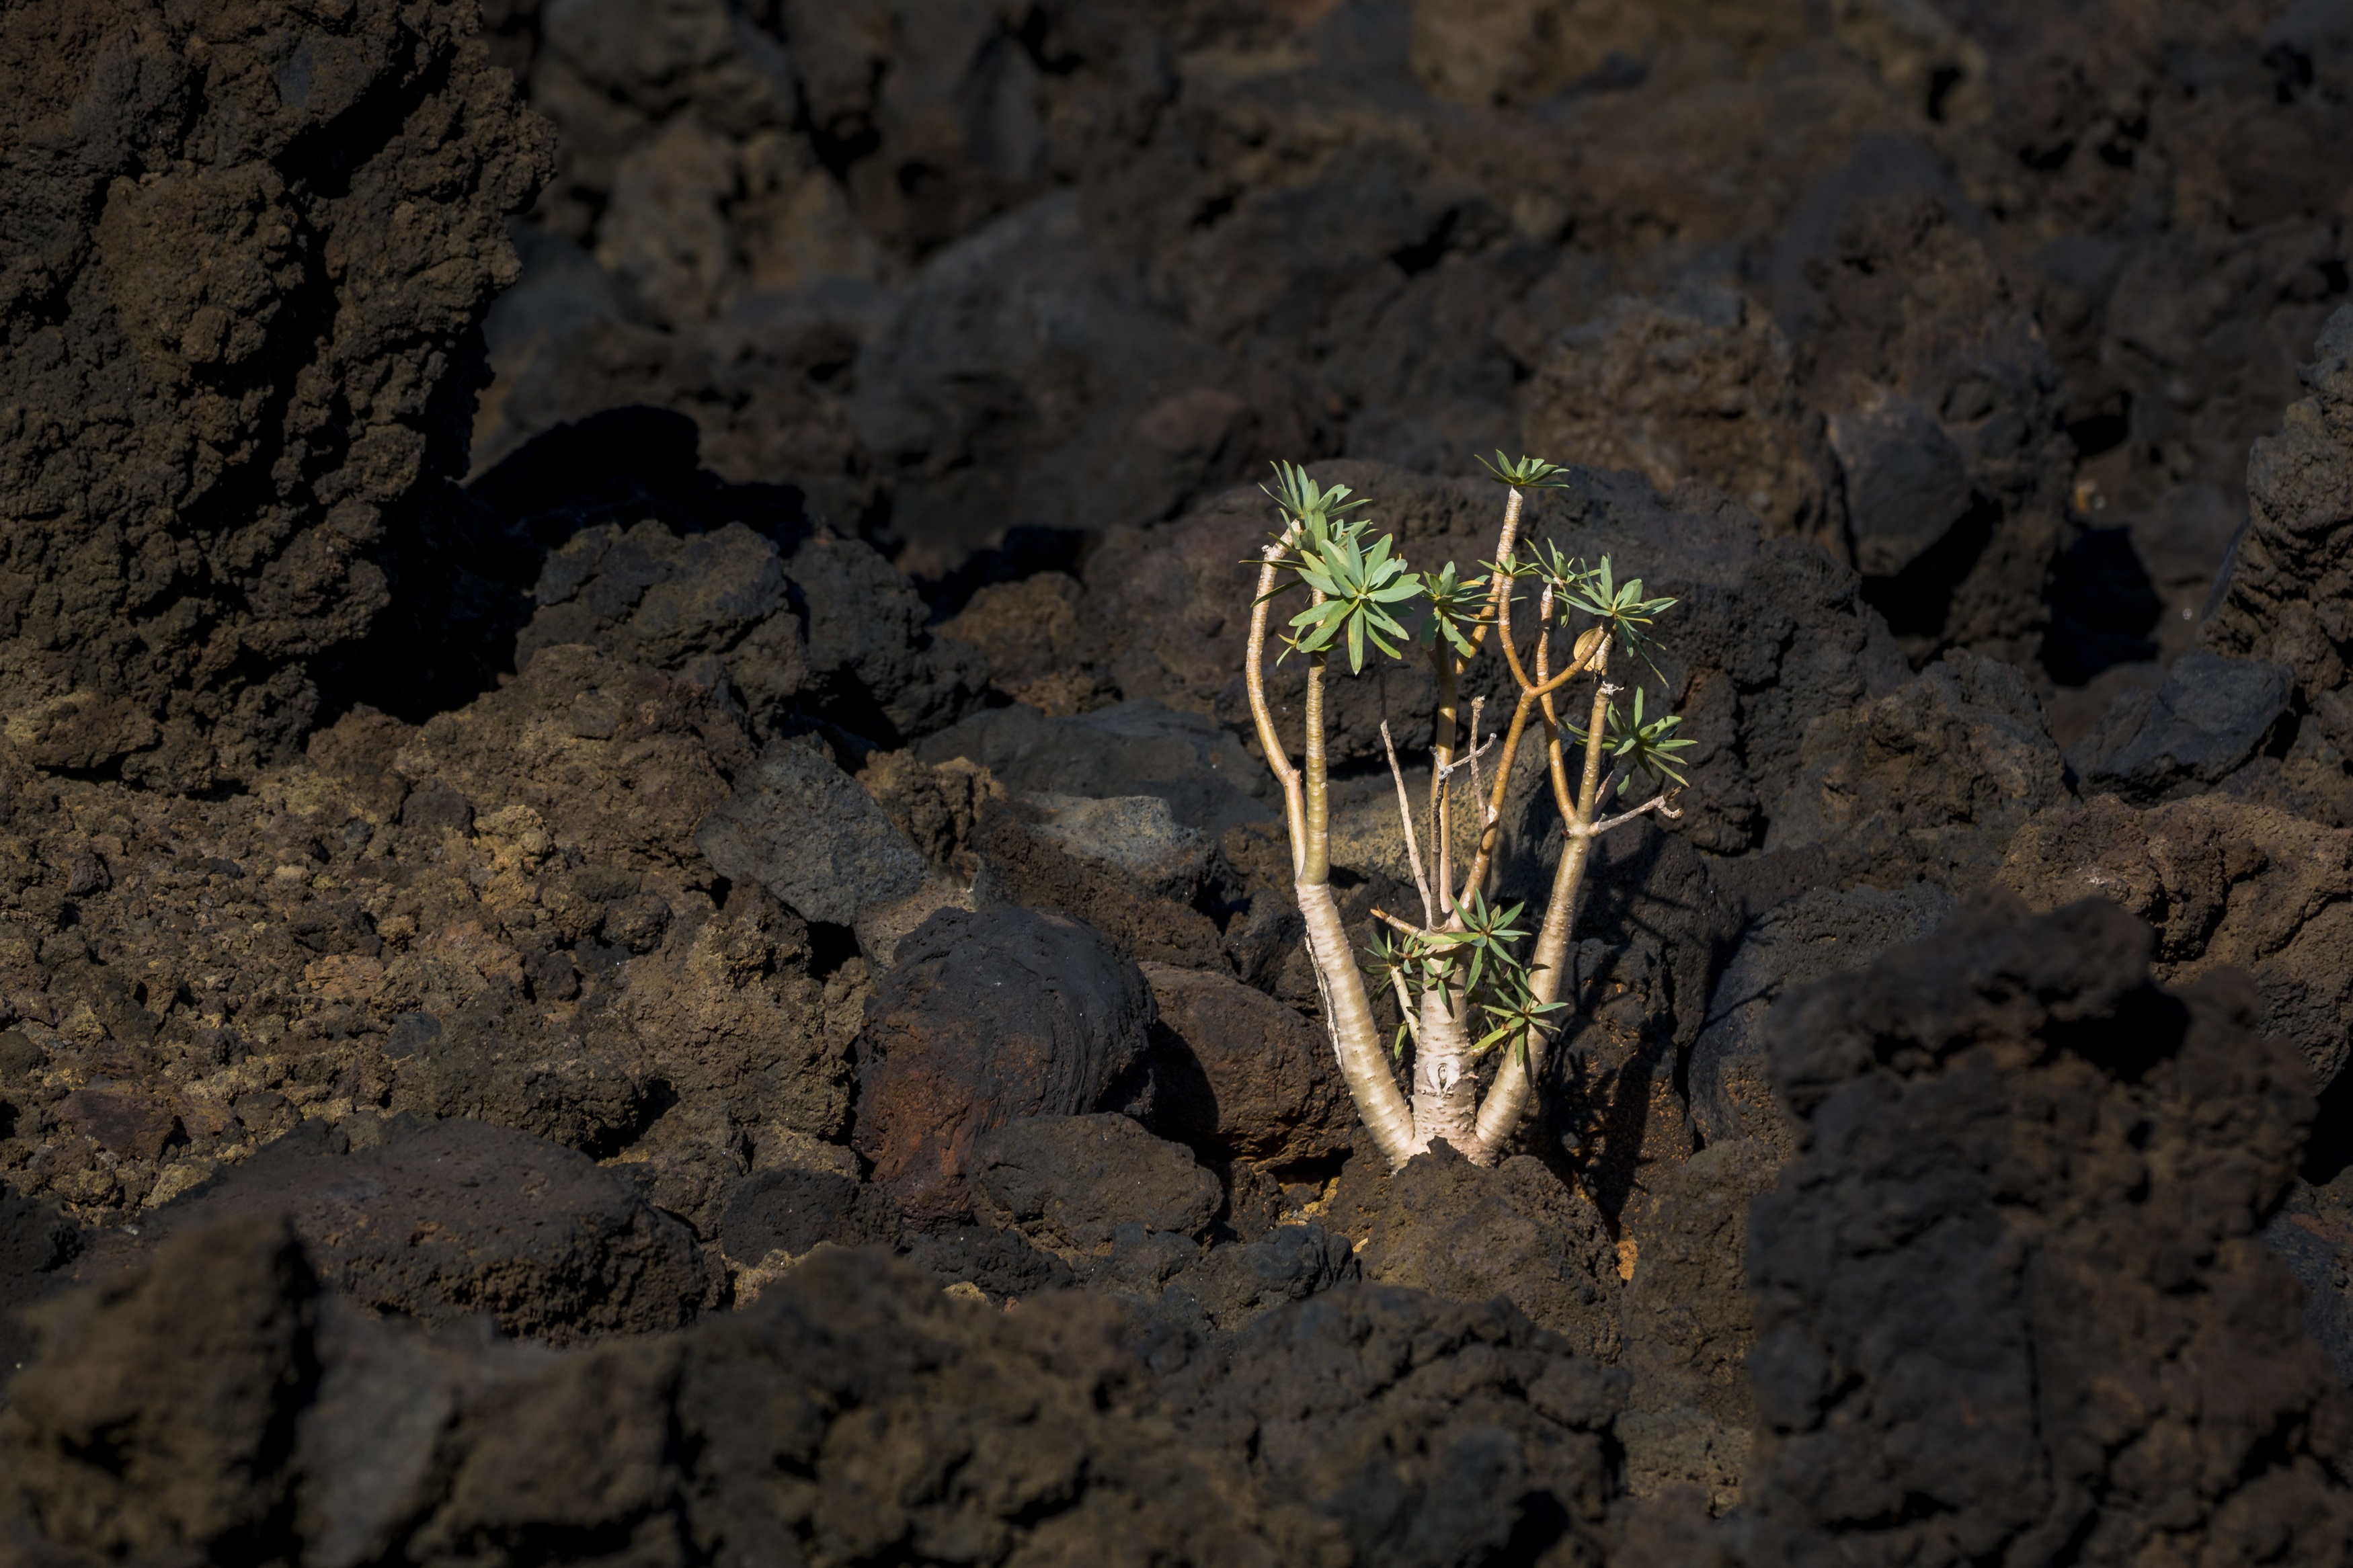
tree, nature, rock, plant, leaf, flower, wildlife, soil, flora, fauna, stones, geology, lava, macro photography, fouling, la palma, stone garden, yellow green